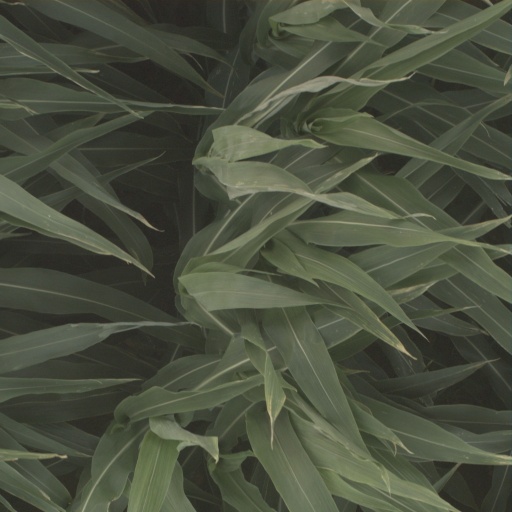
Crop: sorghum